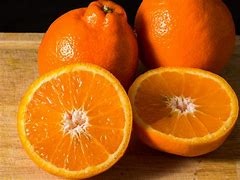
Label: mandarine